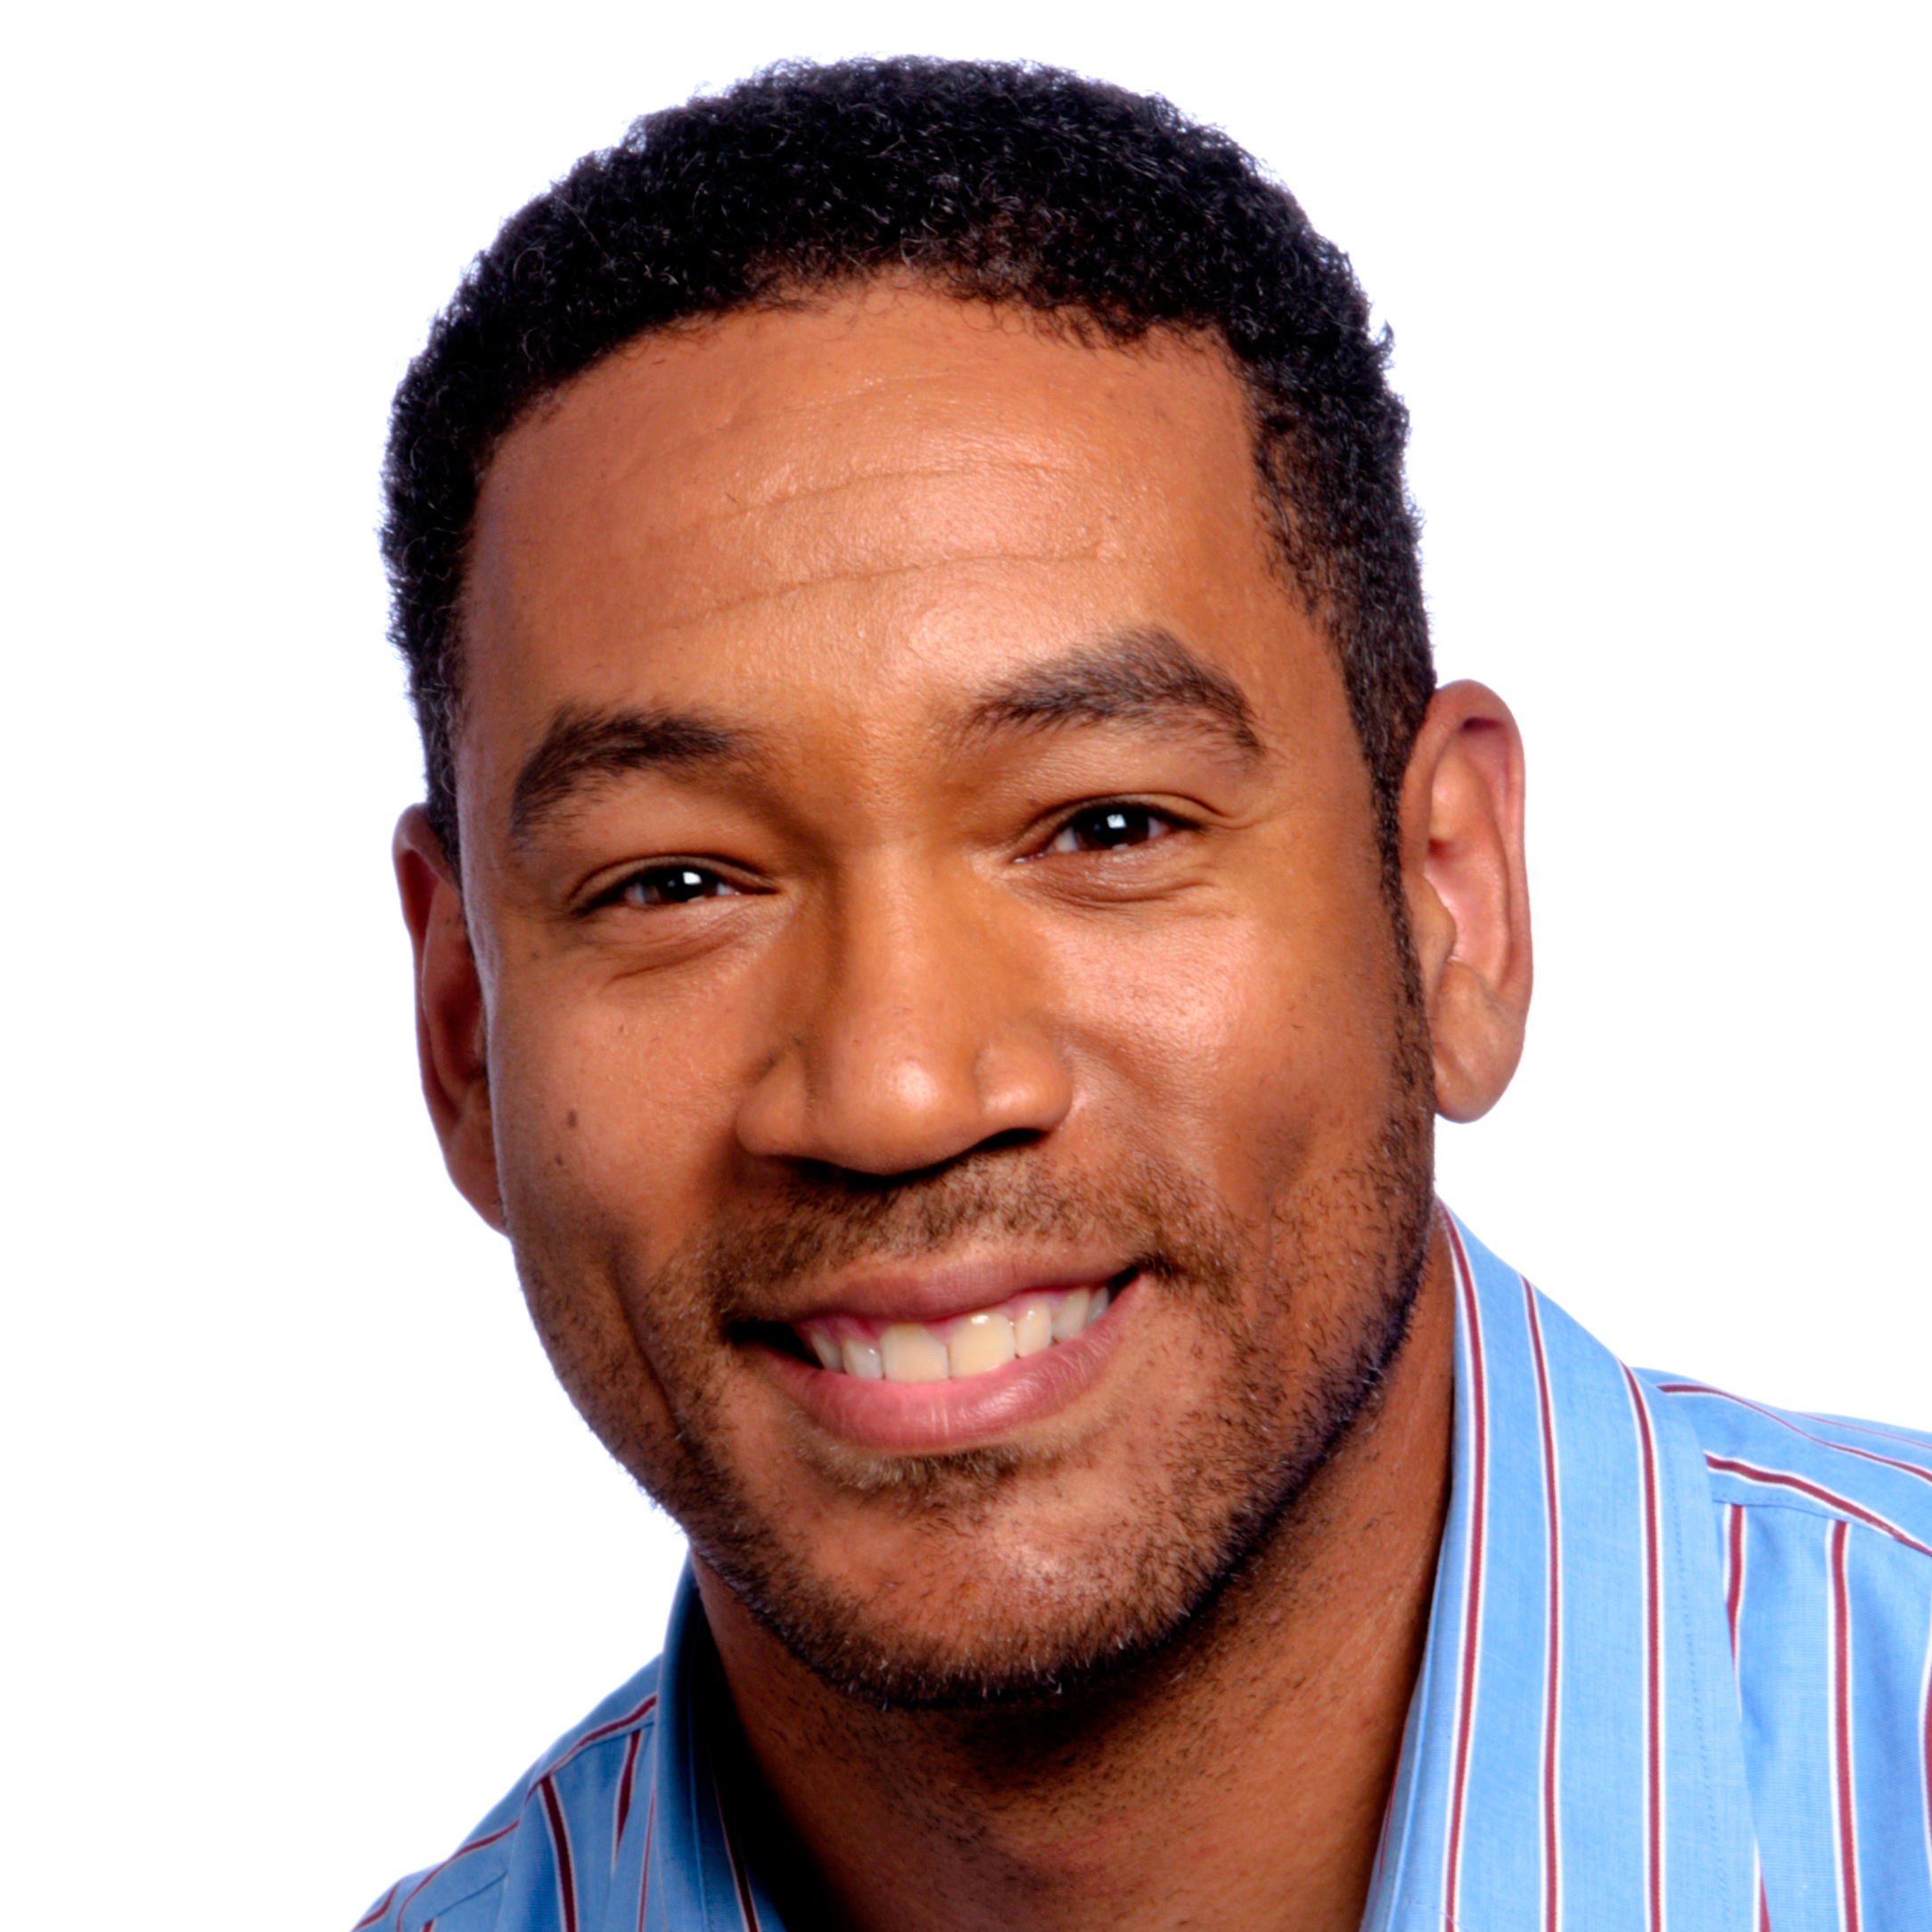
Gender: men